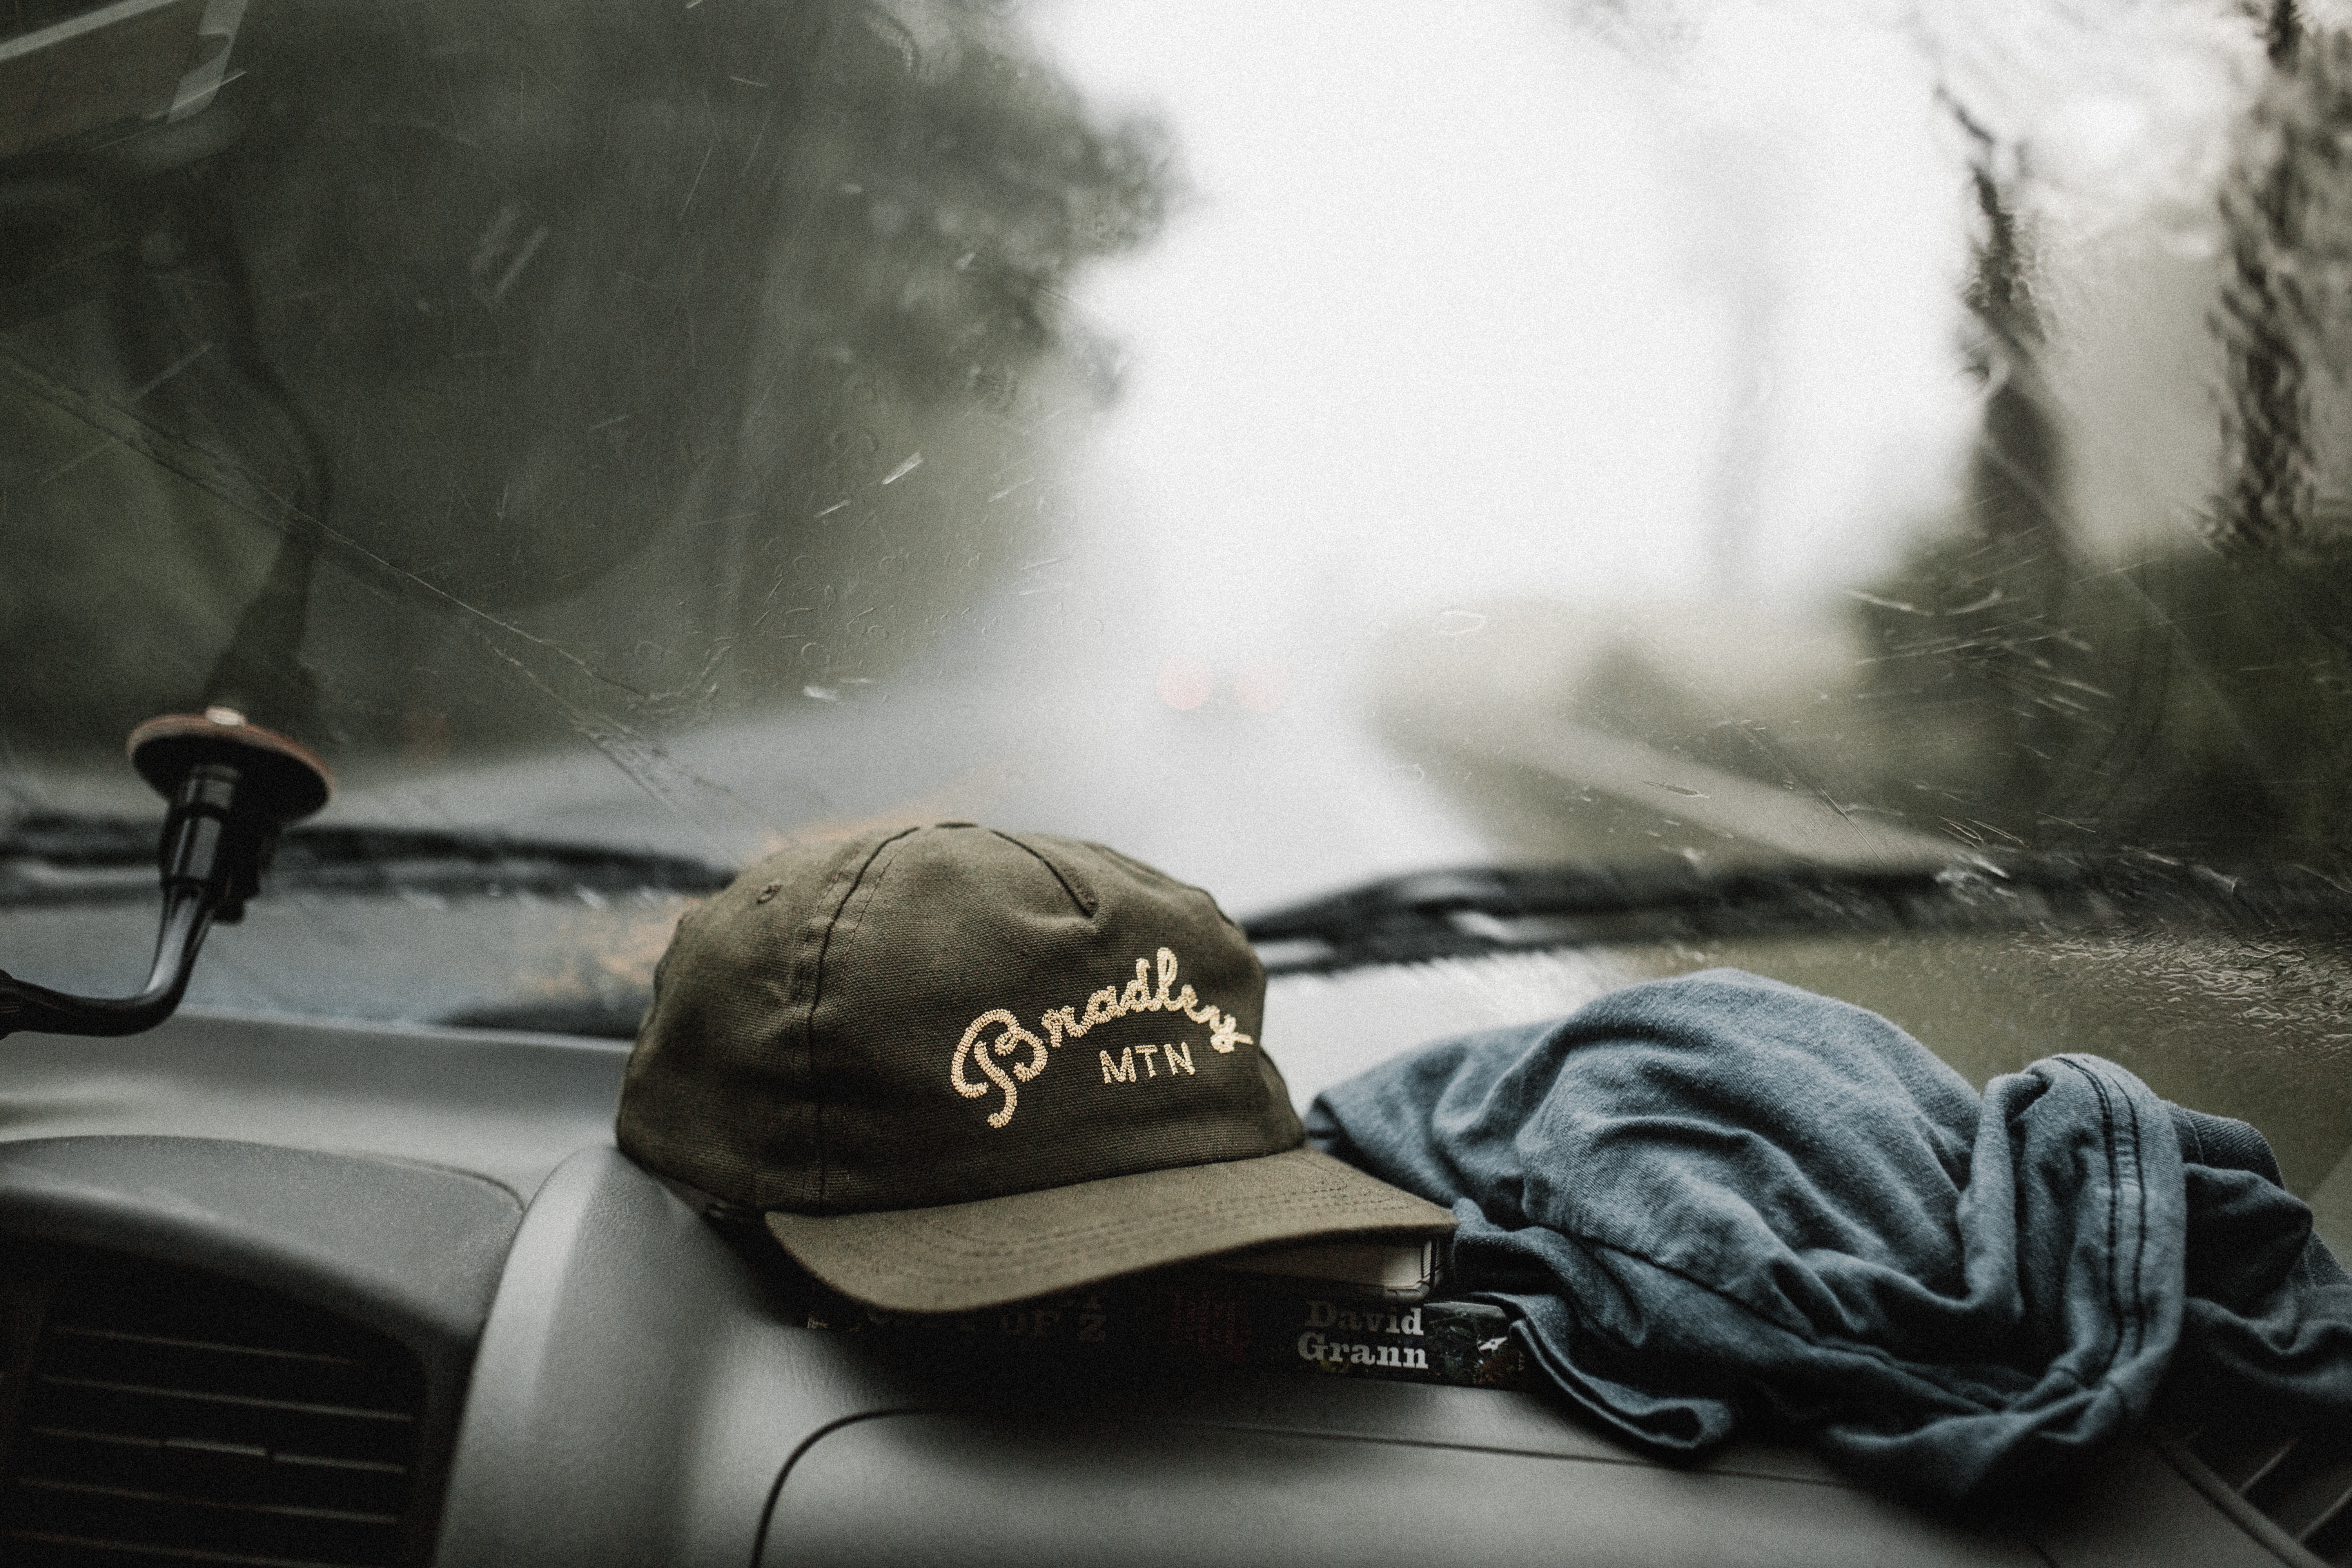
snow, winter, weather, darkness, screenshot